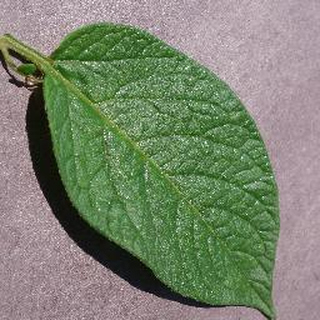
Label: healthy_potato